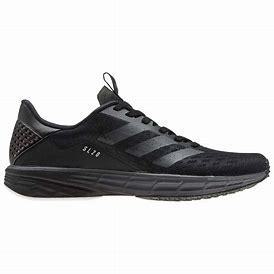
Brand: Adidas
Model: SL20